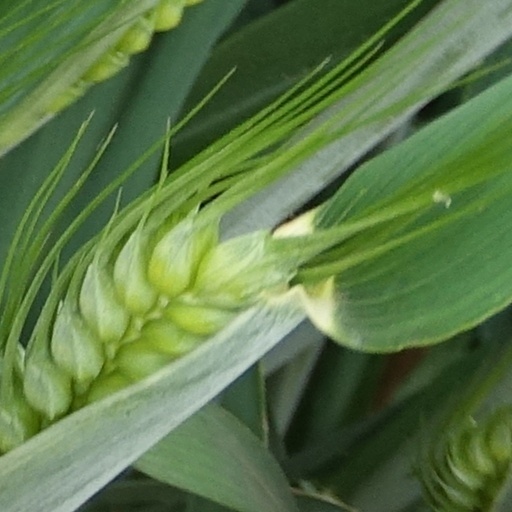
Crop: wheat